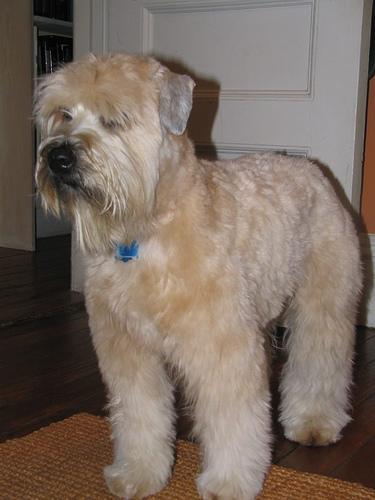
Breed: wheaten terrier